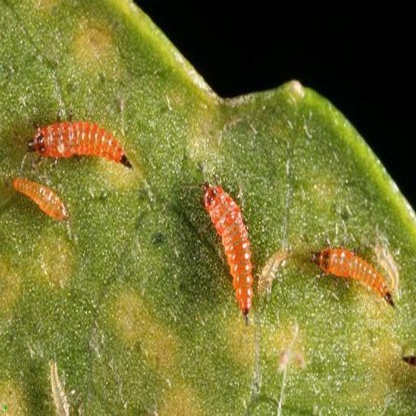
Nhãn: Bọ trĩ ( Thrips )